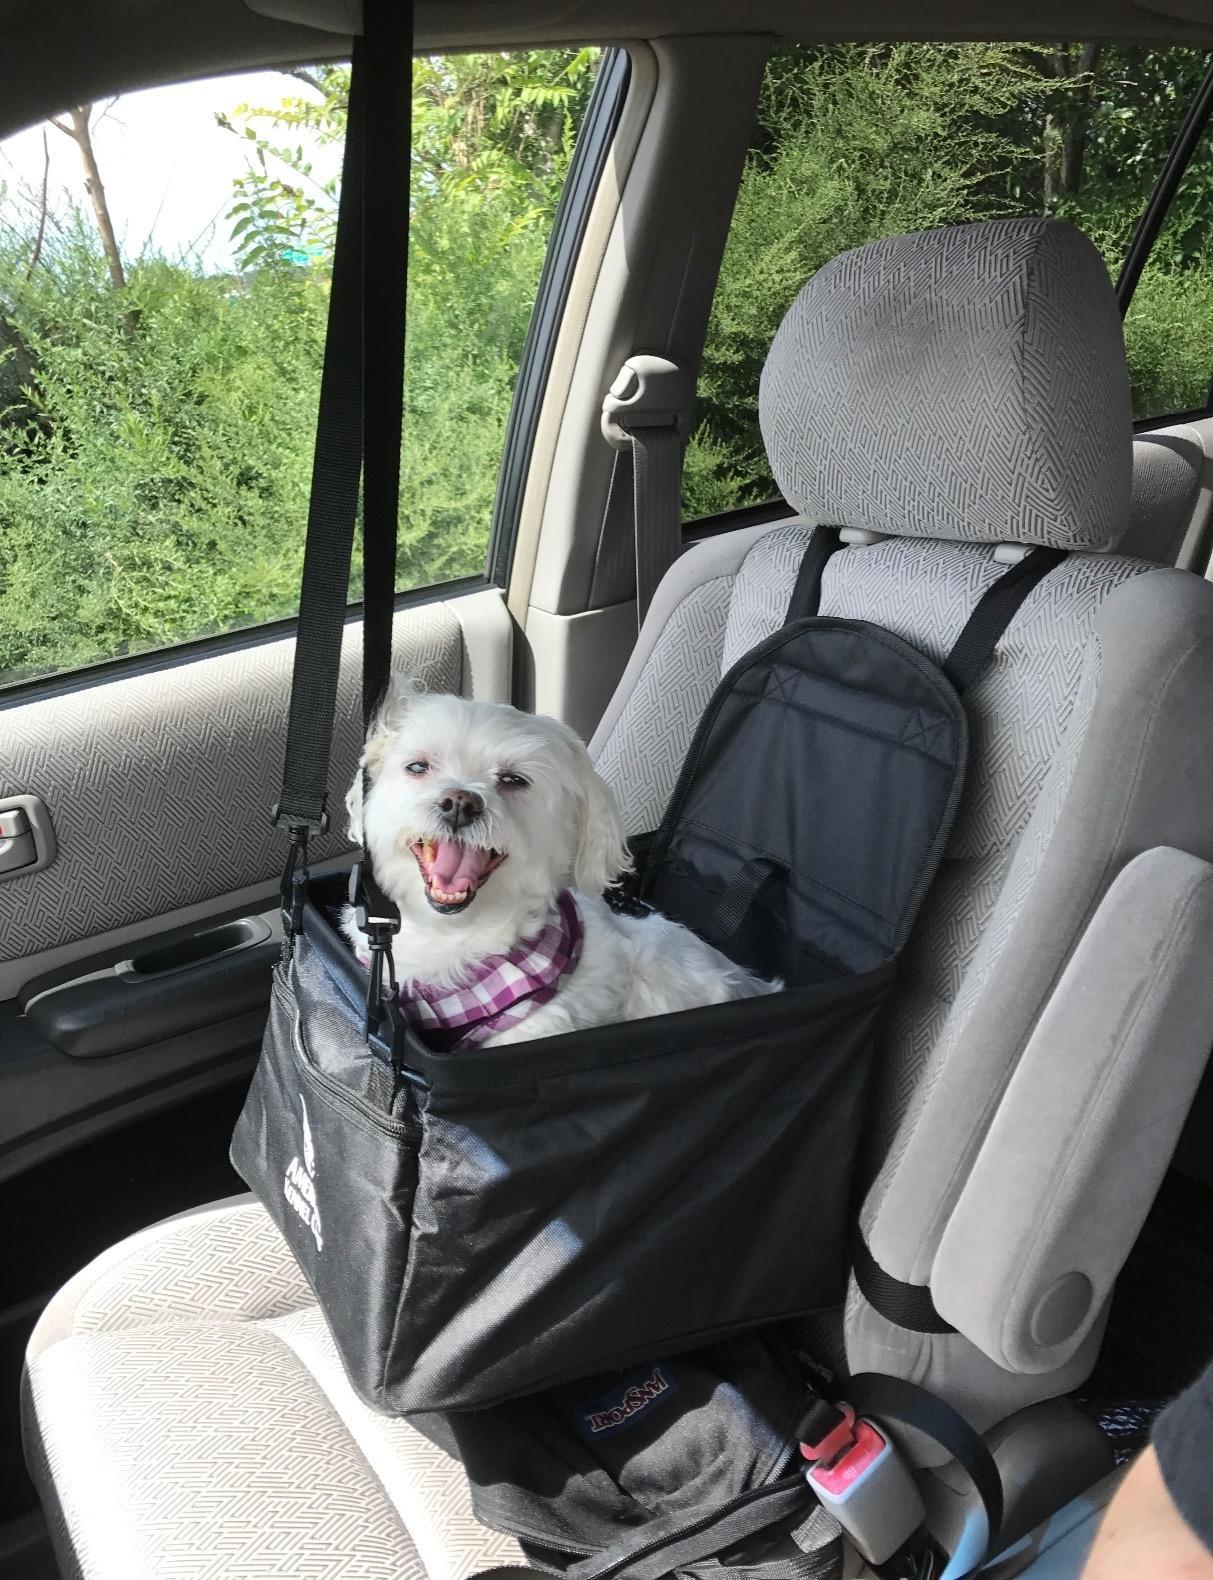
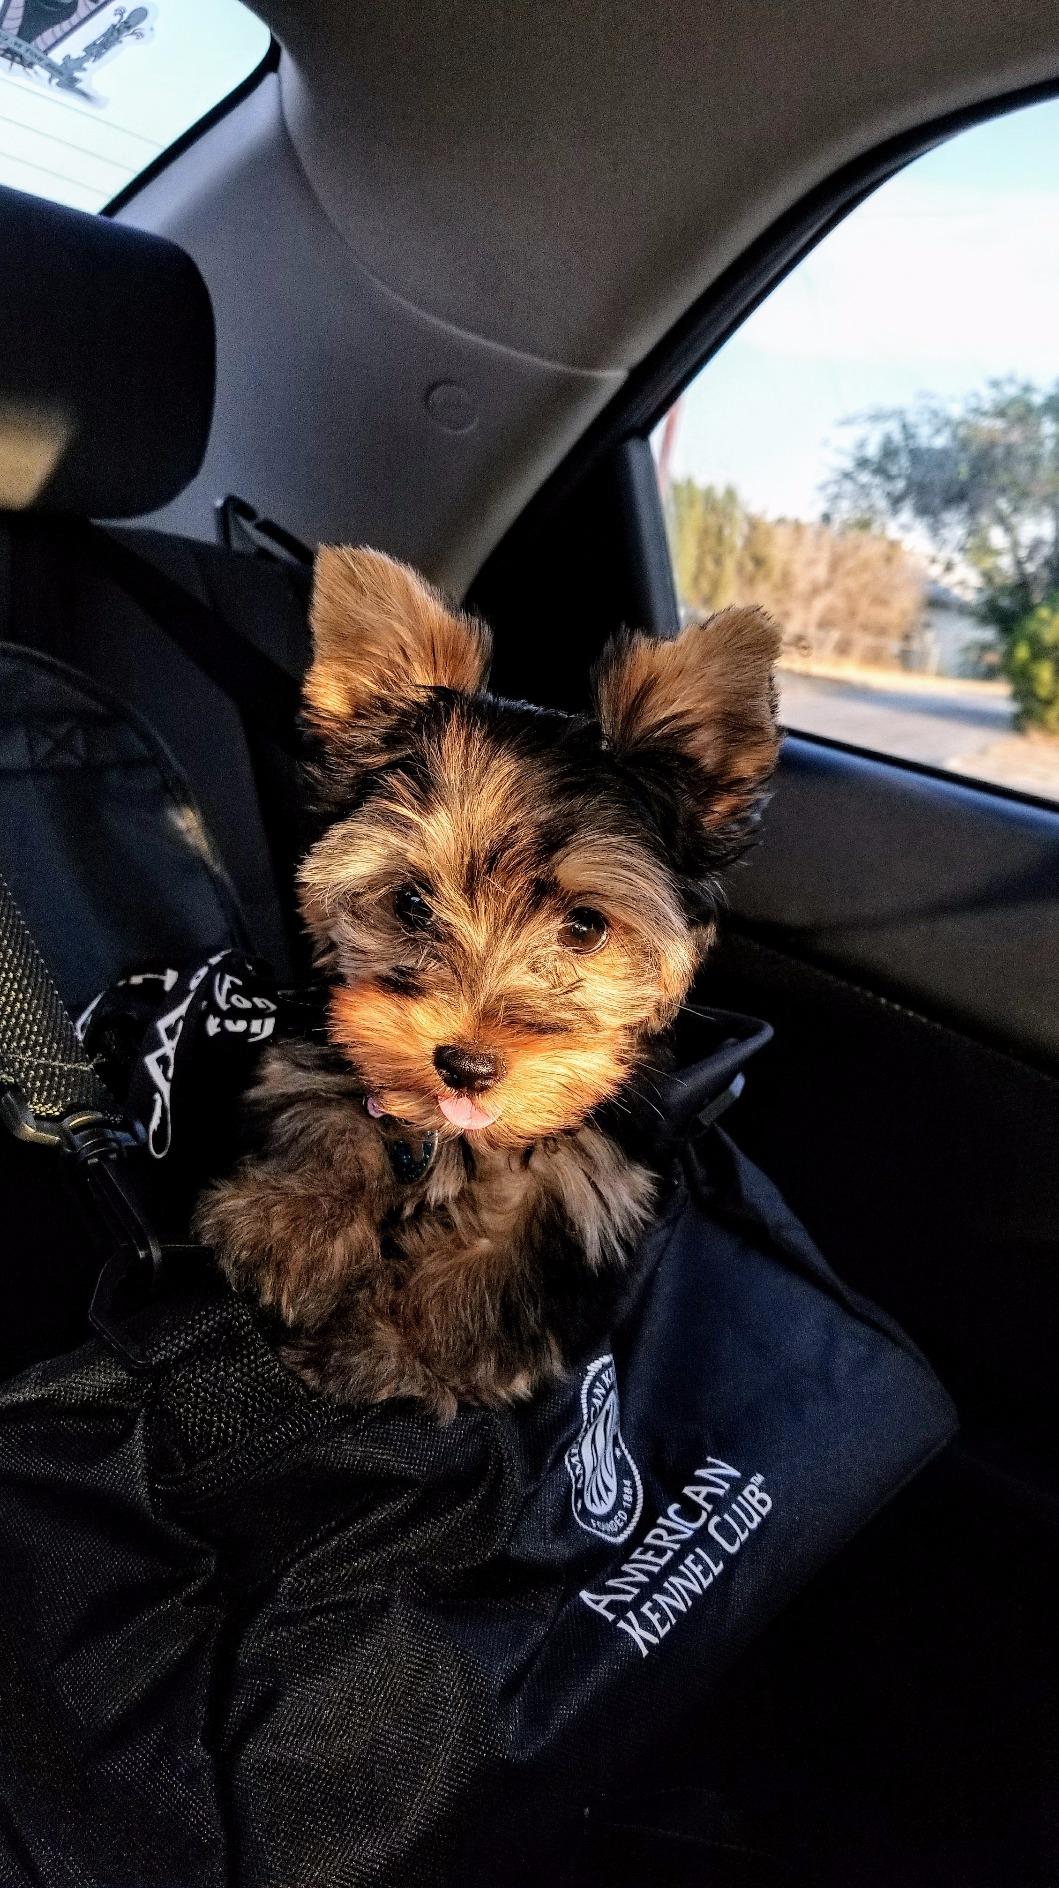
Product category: items_kennel
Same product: yes